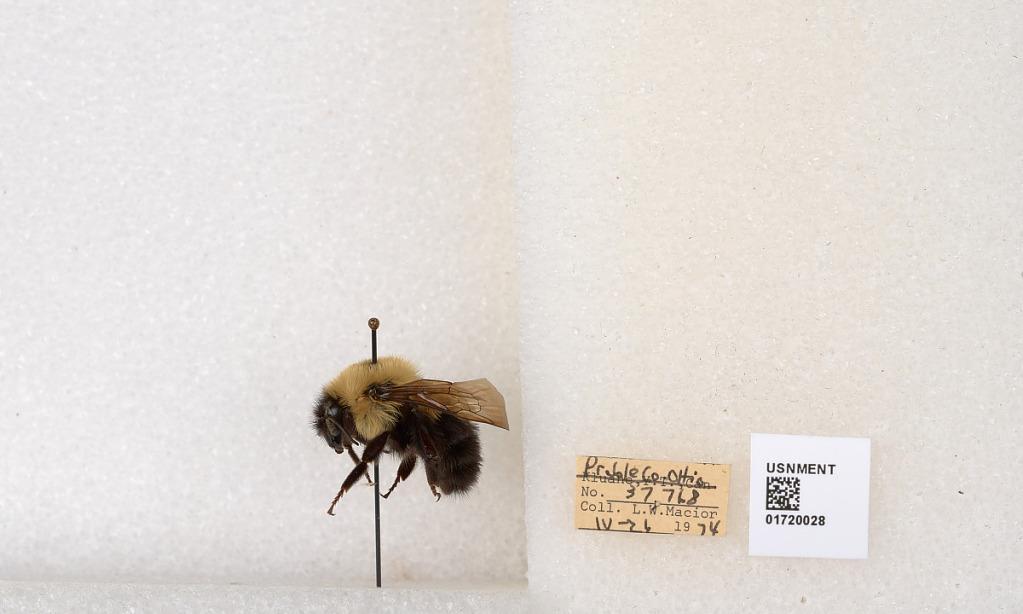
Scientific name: Bombus bimaculatus Cresson
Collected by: L. Macior
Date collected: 1974-4-26
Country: United States
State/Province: Ohio
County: Preble
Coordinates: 39.7416, -84.648